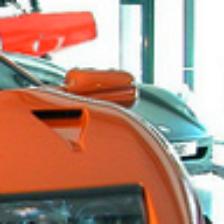
Label: NonHuman